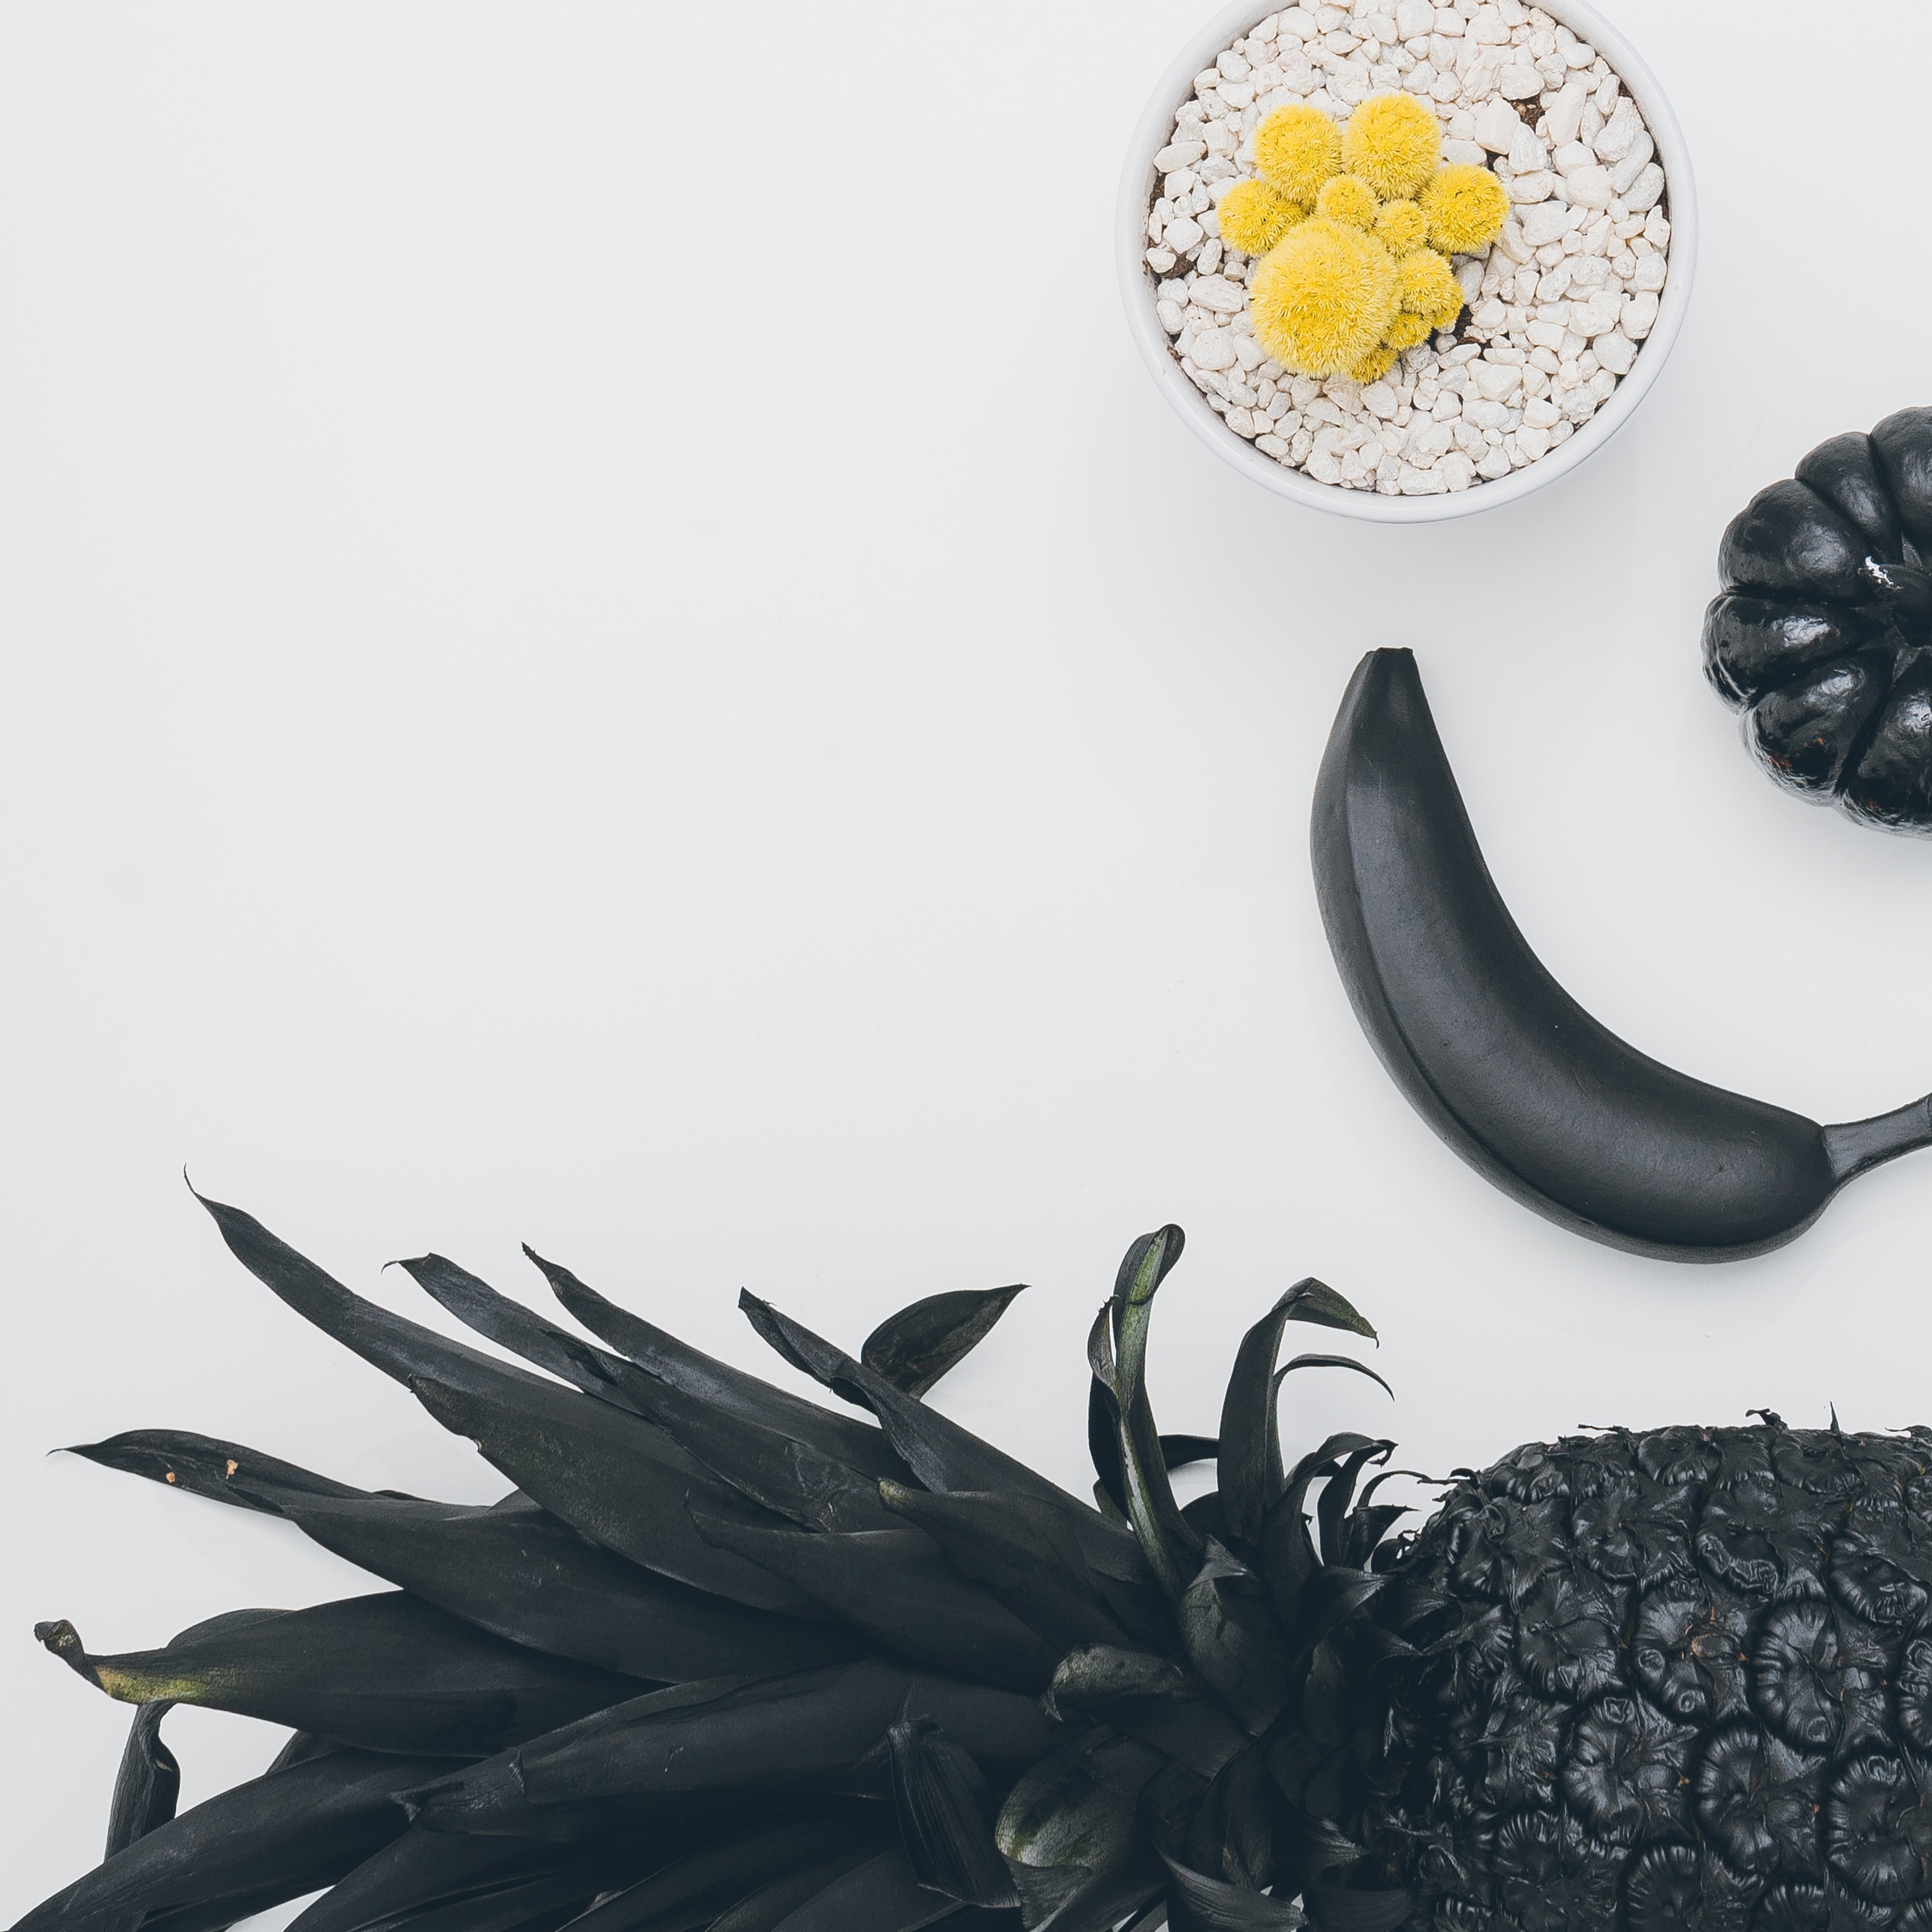
flower, black, material